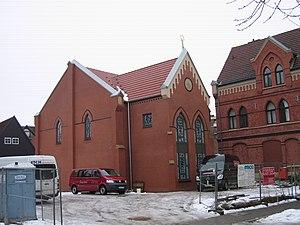
à Herford, arrondissement de Herford, Rhénanie-du-Nord-Westphalie, Allemagne. العربية